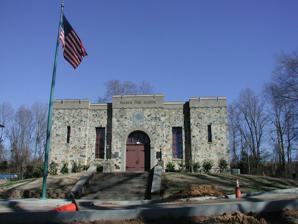
Building: Palmer Fire School
Country: United States of America
Year built: 1940
Historic school building in North Carolina, United States United States historic place Palmer Fire School U.S. National Register of Historic Places Palmer Fire School, January 2005 Show map of North Carolina Show map of the United States Location 2601 E. Seventh St., Charlotte, North Carolina Coordinates 35°26′15″N 82°13′45″W / 35.43750°N 82.22917°W / 35.43750; -82.22917 Area 5 acres (2.0 ha) Built 1938 ( 1938 ) , 1940 Built by City of Charlotte Engineering Dept. Architectural style Late Gothic Revival NRHP reference No. 04000906 Added to NRHP August 25, 2004 Palmer Fire School , also known as Firemen's Hall, is a historic school complex for firefighters located at Charlotte , Mecklenburg County, North Carolina . The complex consists of the 1940, one-story, rock-faced assembly hall and the 1938, six-story, red-brick training tower. The assembly hall is a Late Gothic Revival style building, five bays wide with a stuccoed , crenellated parapet and projecting end bays.  Its construction was funded by the Works Progress Administration (WPA) and was the only drill school for firemen funded by the WPA. It was added to the National Register of Historic Places in 2004. See also Fire Station No. 2 (Charlotte, North Carolina) Grinnell Company-General Fire Extinguisher Company Complex References